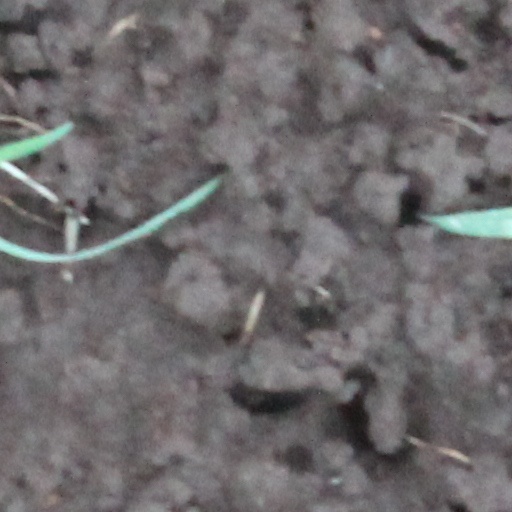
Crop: wheat